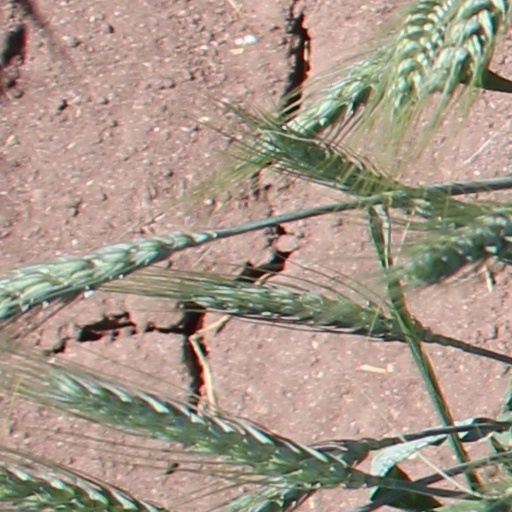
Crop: wheat